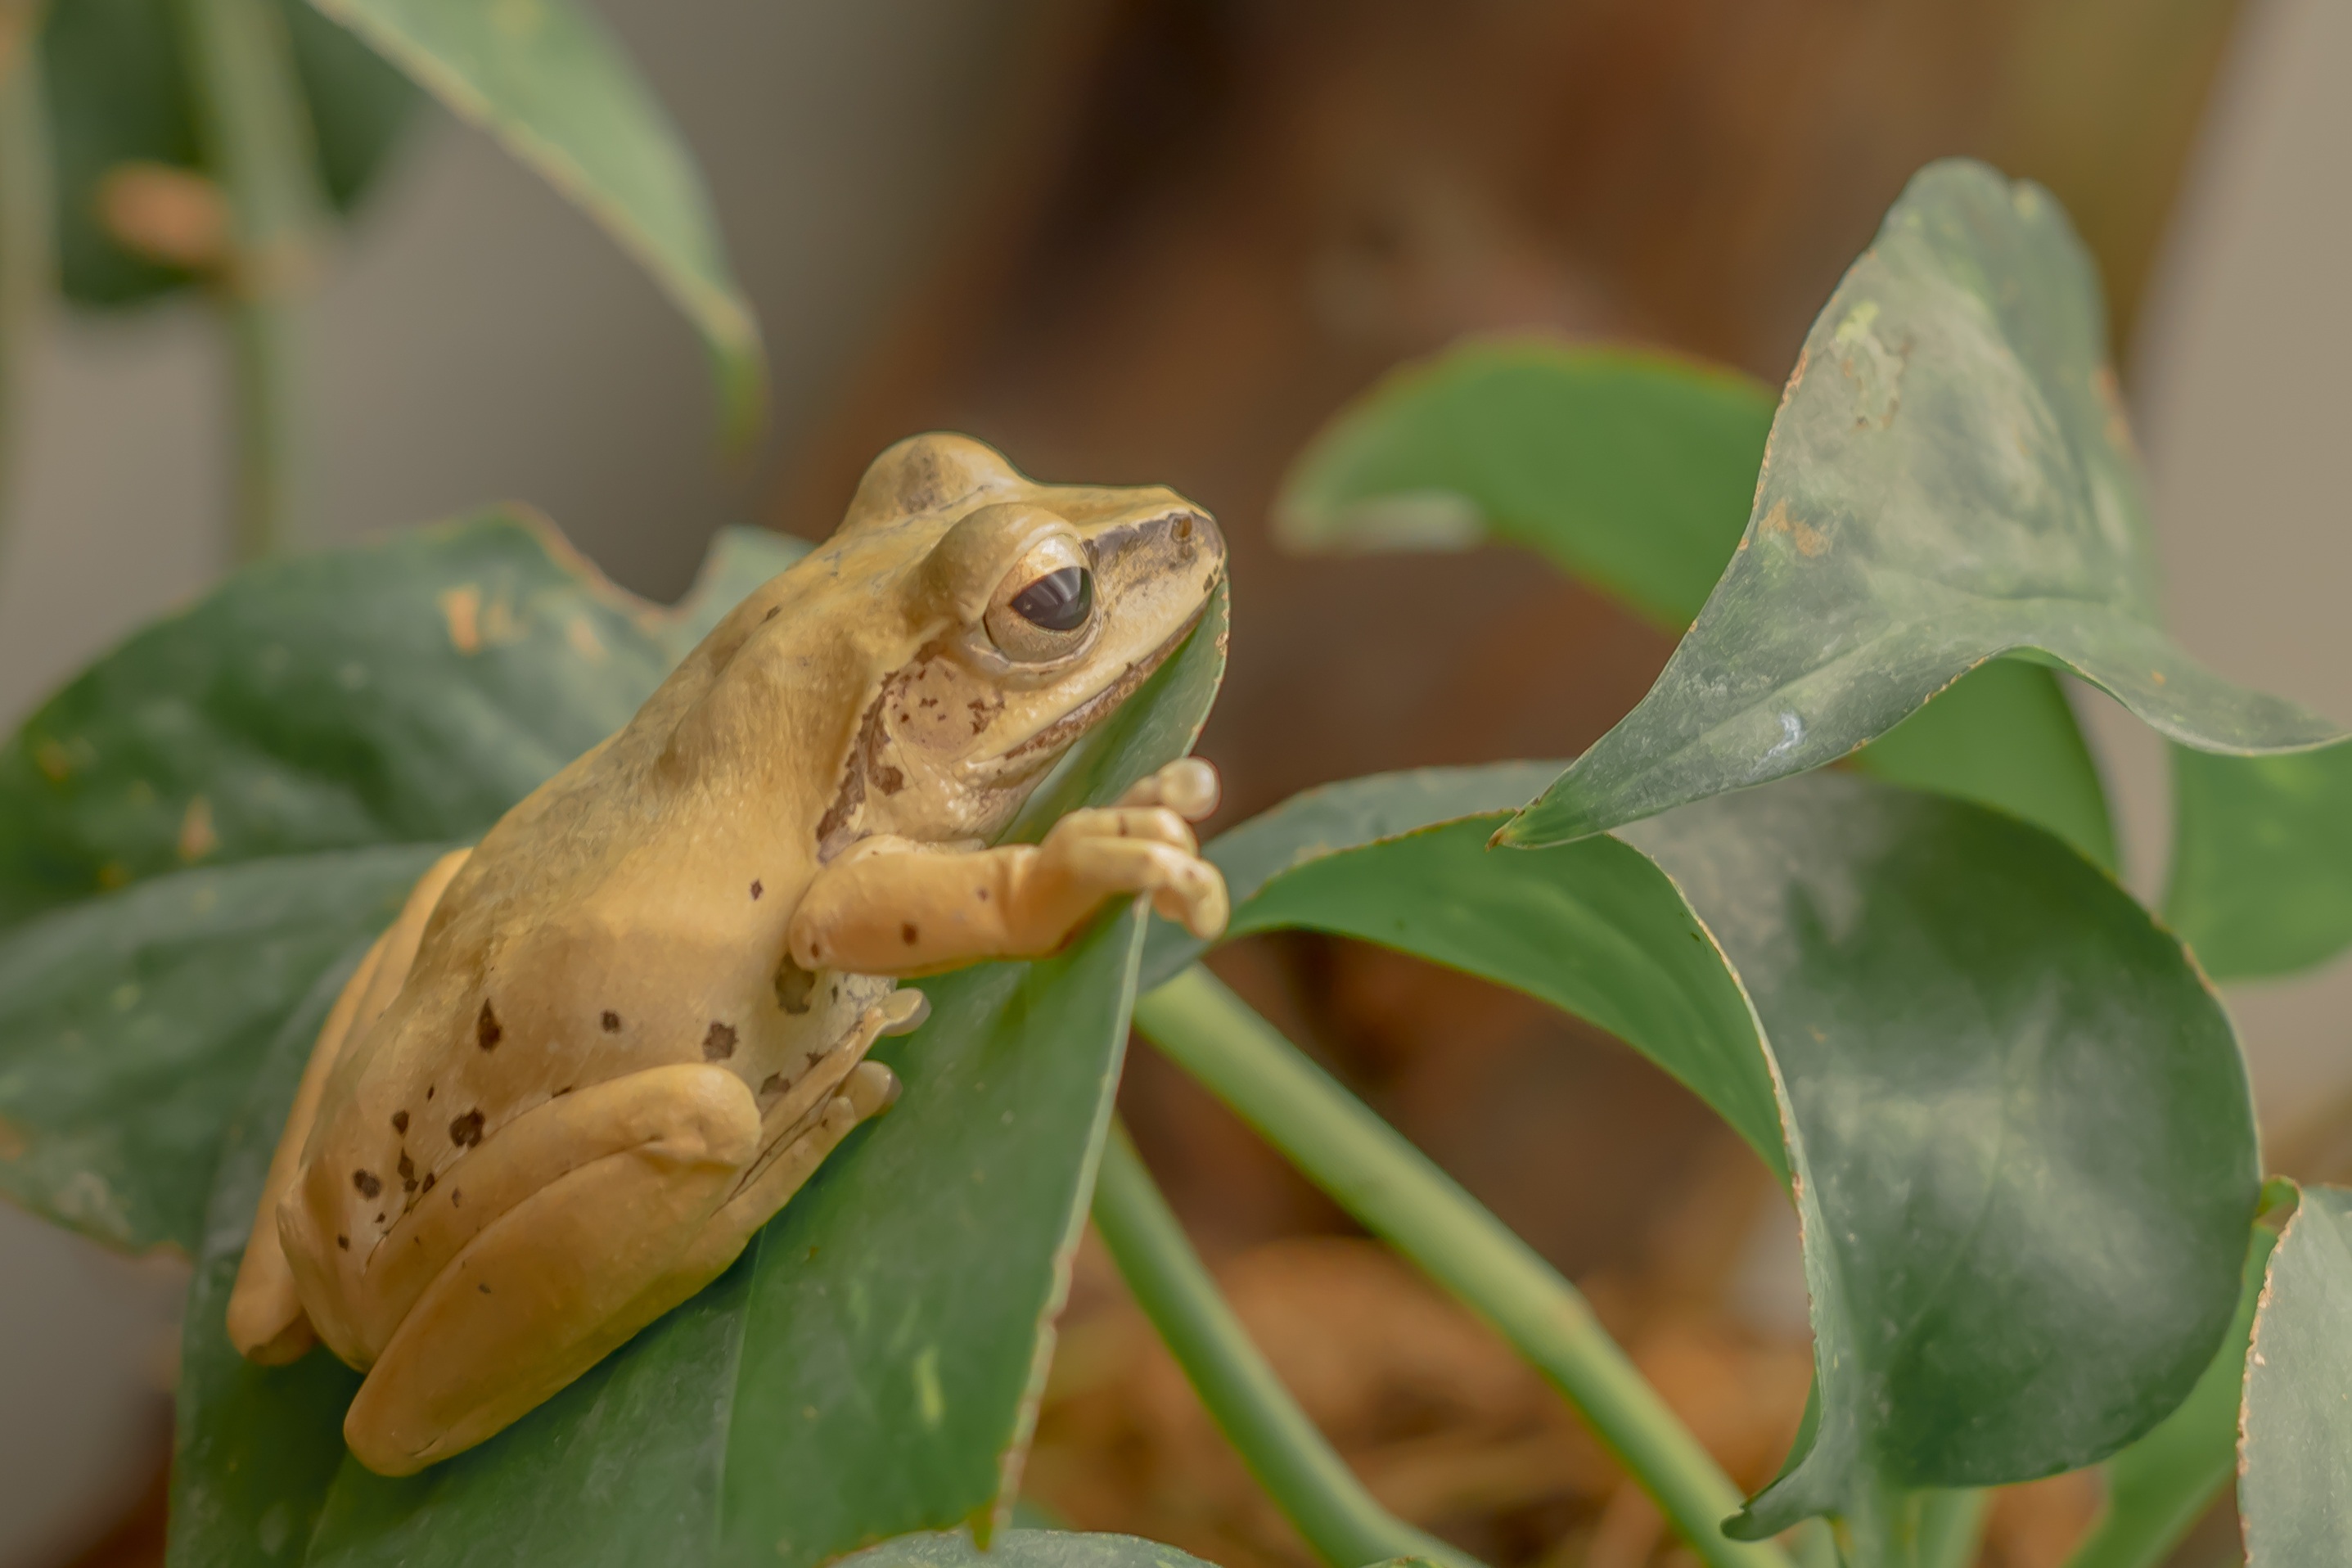
leaf, animal, wildlife, green, frog, amphibian, yellow, fauna, tree frog, leaves, vertebrate, macro photography, ranidae